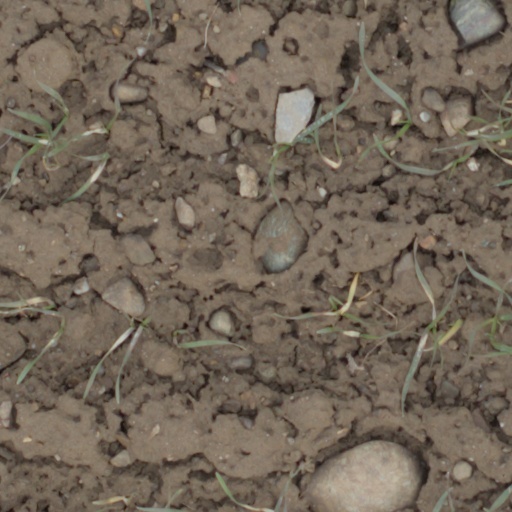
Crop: wheat